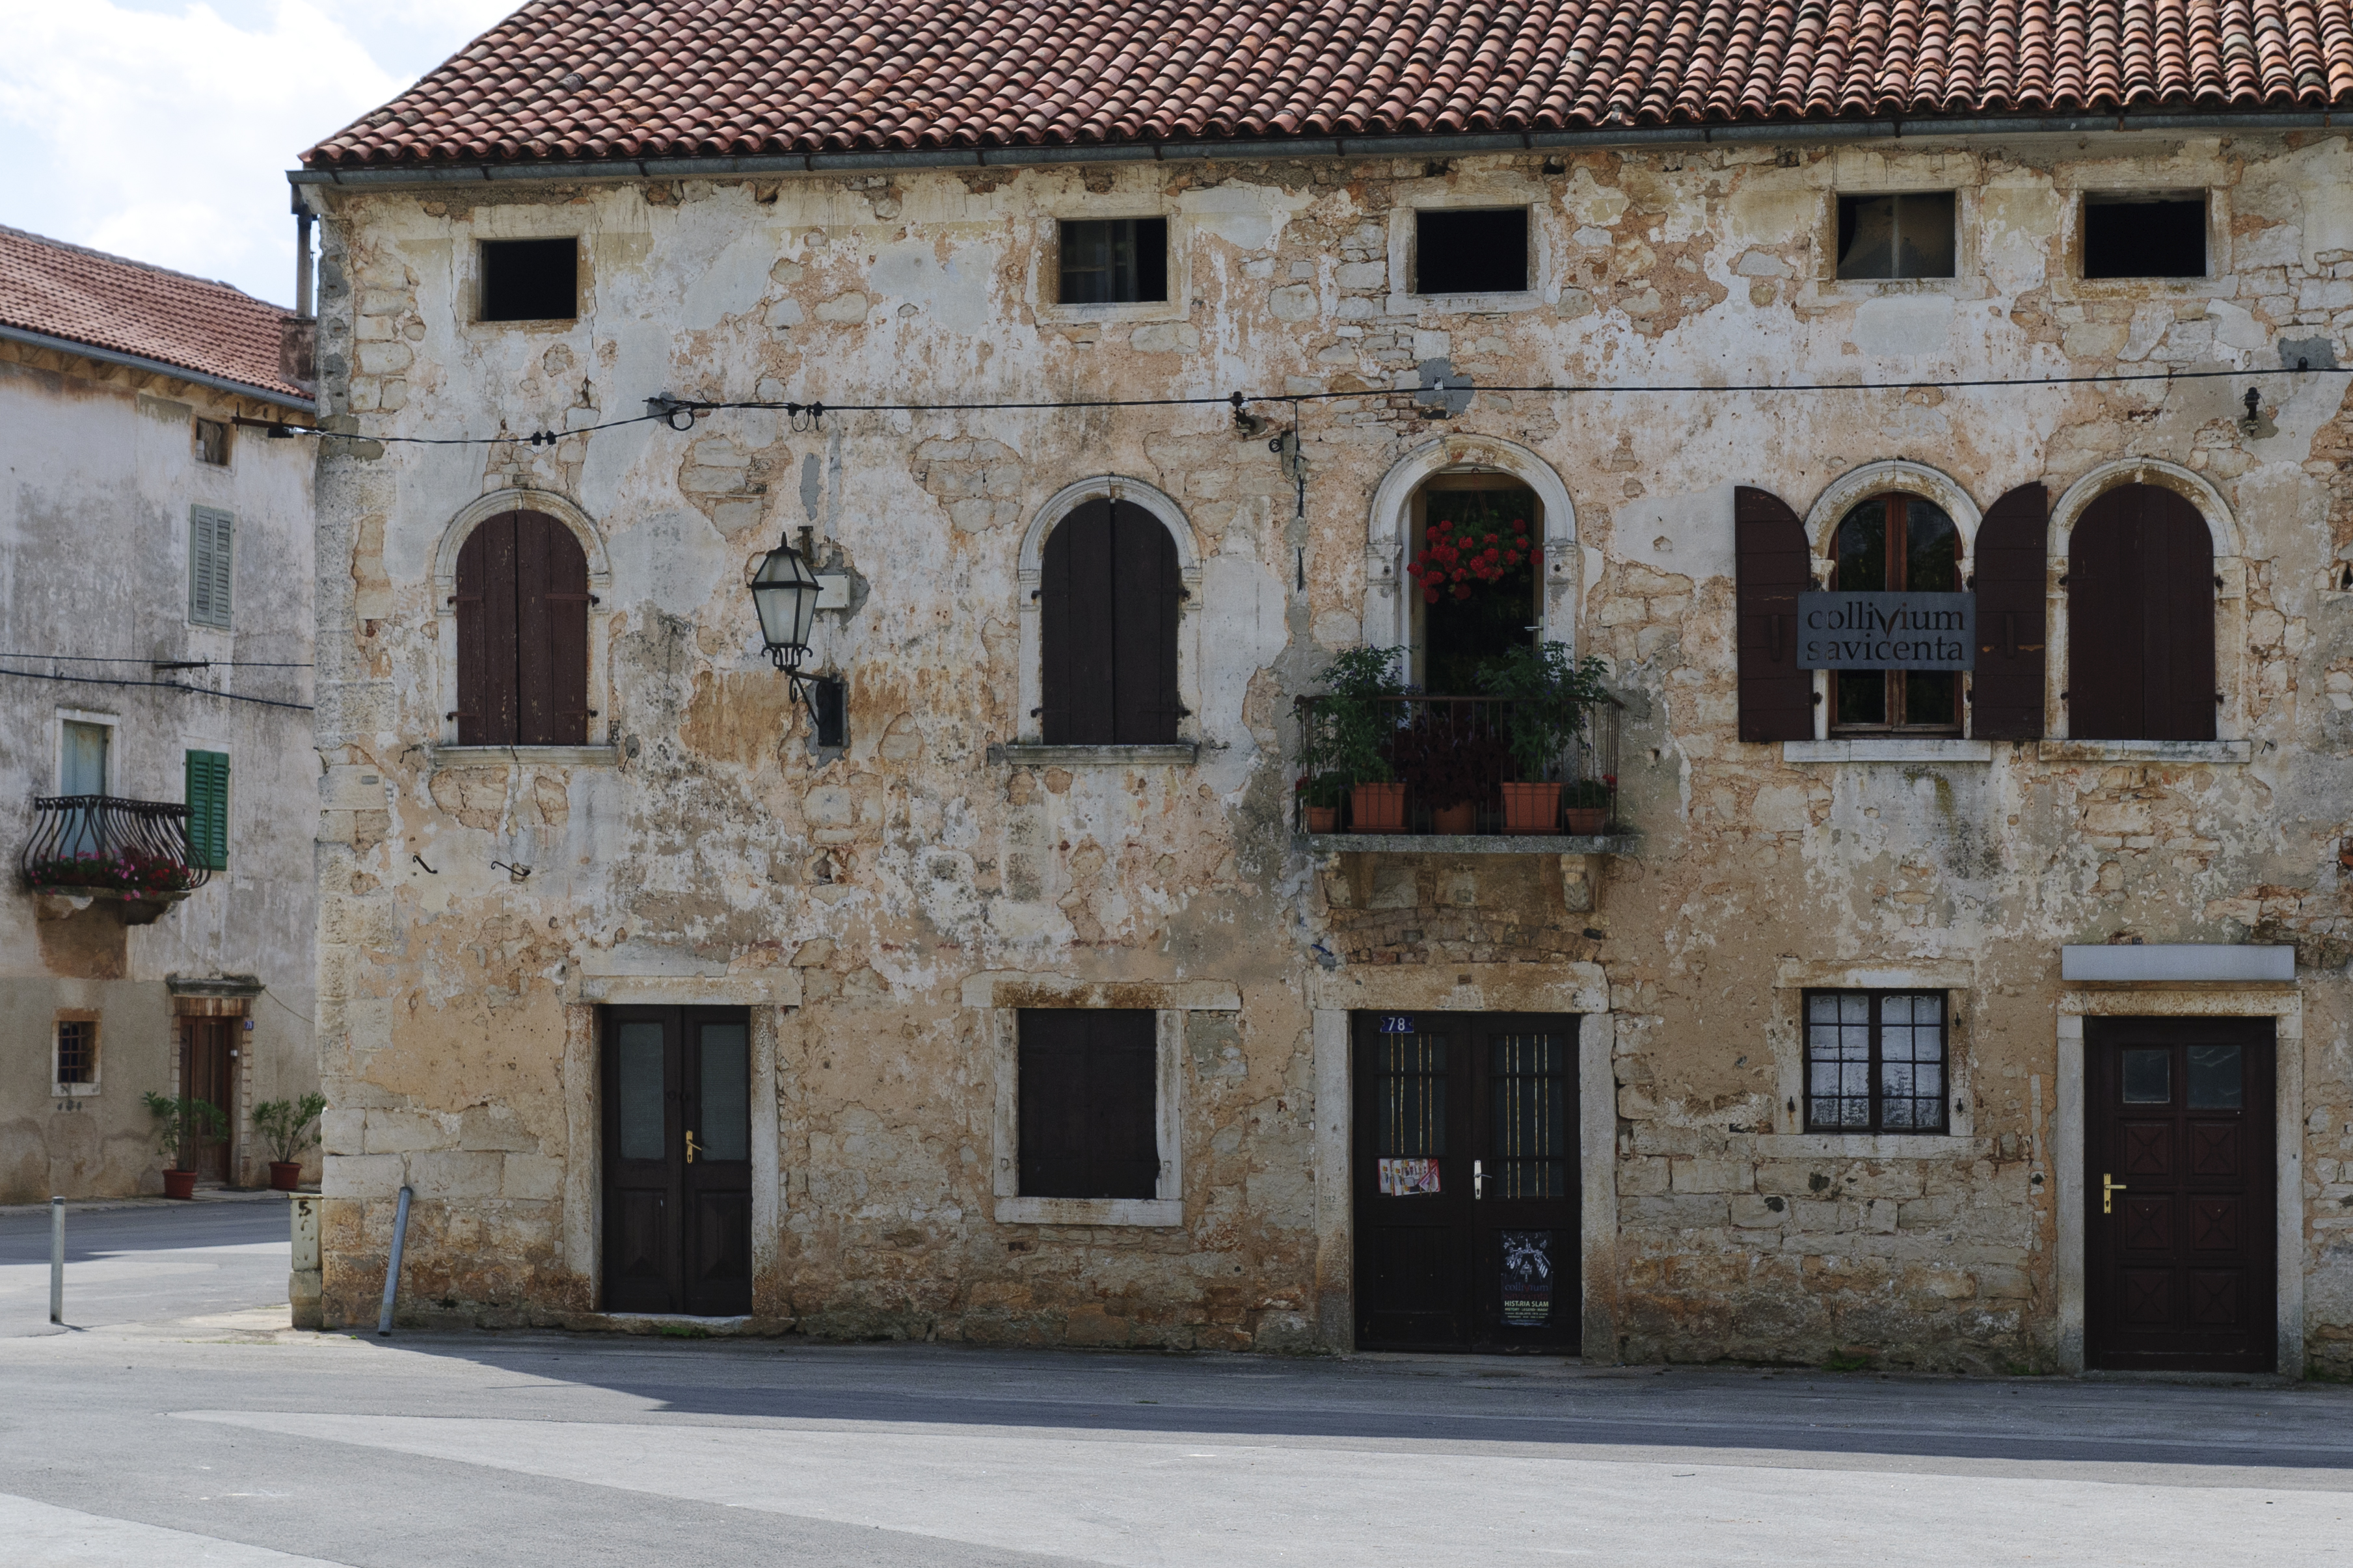
architecture, house, town, building, palace, facade, property, nikon, croatia, synagogue, estate, rovigno, rovinj, hvratska, d300, ancient history